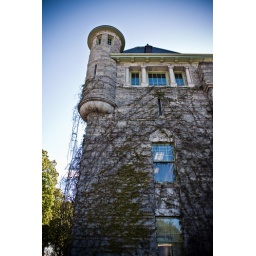
Cool building in Nelson. I just love the plant growth on the building.